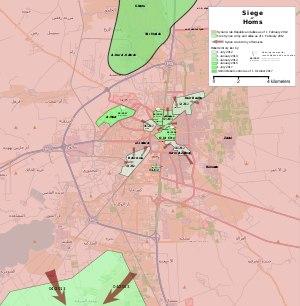
Le siège de Homs est une série d’opérations militaires menées par l’armée syrienne dans la ville de Homs durant la guerre civile syrienne.